Prisons by country

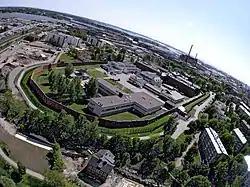
Aerial view of the Helsinki Prison

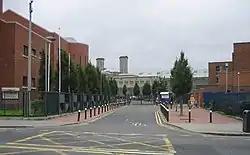
Mountjoy Campus, North Circular Road, Dublin 7, Ireland, containing 4 prisons including: Mountjoy Prison; the Dóchas Centre; St. Patrick's Institution; and, The Training Unit.

Finland has 26 prisons, of which there may be open prisons and closed prisons.